Pau Gasol

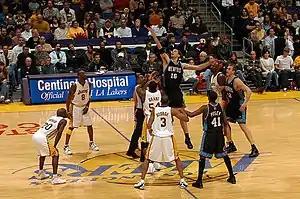
Gasol winning a jump ball while playing against the Lakers in the 2003–04 NBA season.

In his first season with the Grizzlies, Gasol became the first foreign player to win the NBA Rookie of the Year Award, and was named to the NBA All-Rookie First Team. He averaged 17.6 points and 8.9 rebounds per game, and was also the only team member to play in all 82 games that season. Gasol led the team in scoring (19.0 points per game) in his second year with the Grizzlies, and for the second year in a row, played in all 82 games. Gasol missed the first game of his career, during his third year, with a foot injury on April 5, 2004, which snapped his string of 240 consecutive games played. He grabbed the 1,500th rebound of his career on November 12, 2003, against the Orlando Magic and scored his 3,000th career point on October 31, 2003, against the Boston Celtics. Despite having 22 points in Game 4 against the San Antonio Spurs, the highest by a Memphis players in the playoffs, his team was eliminated in the first round, not winning a single game against San Antonio. This was both the Grizzlies and Gasol's first trip to the NBA Playoffs. Following the season, Gasol signed a six-year, $86.5 million extension that began in the 2005–06 season and last through the 2011–12 season. On January 11, 2005, he scored 31 points and blocked four shots against the Indiana Pacers to earn 5,000 points and 500 blocks in his career, becoming the 10th fastest player to reach 5,000 points/500 blocks since 1973–74. He also helped his team make it to the playoffs for the second time in his career, but they were eliminated in the first round and did not win a single game against the Phoenix Suns.